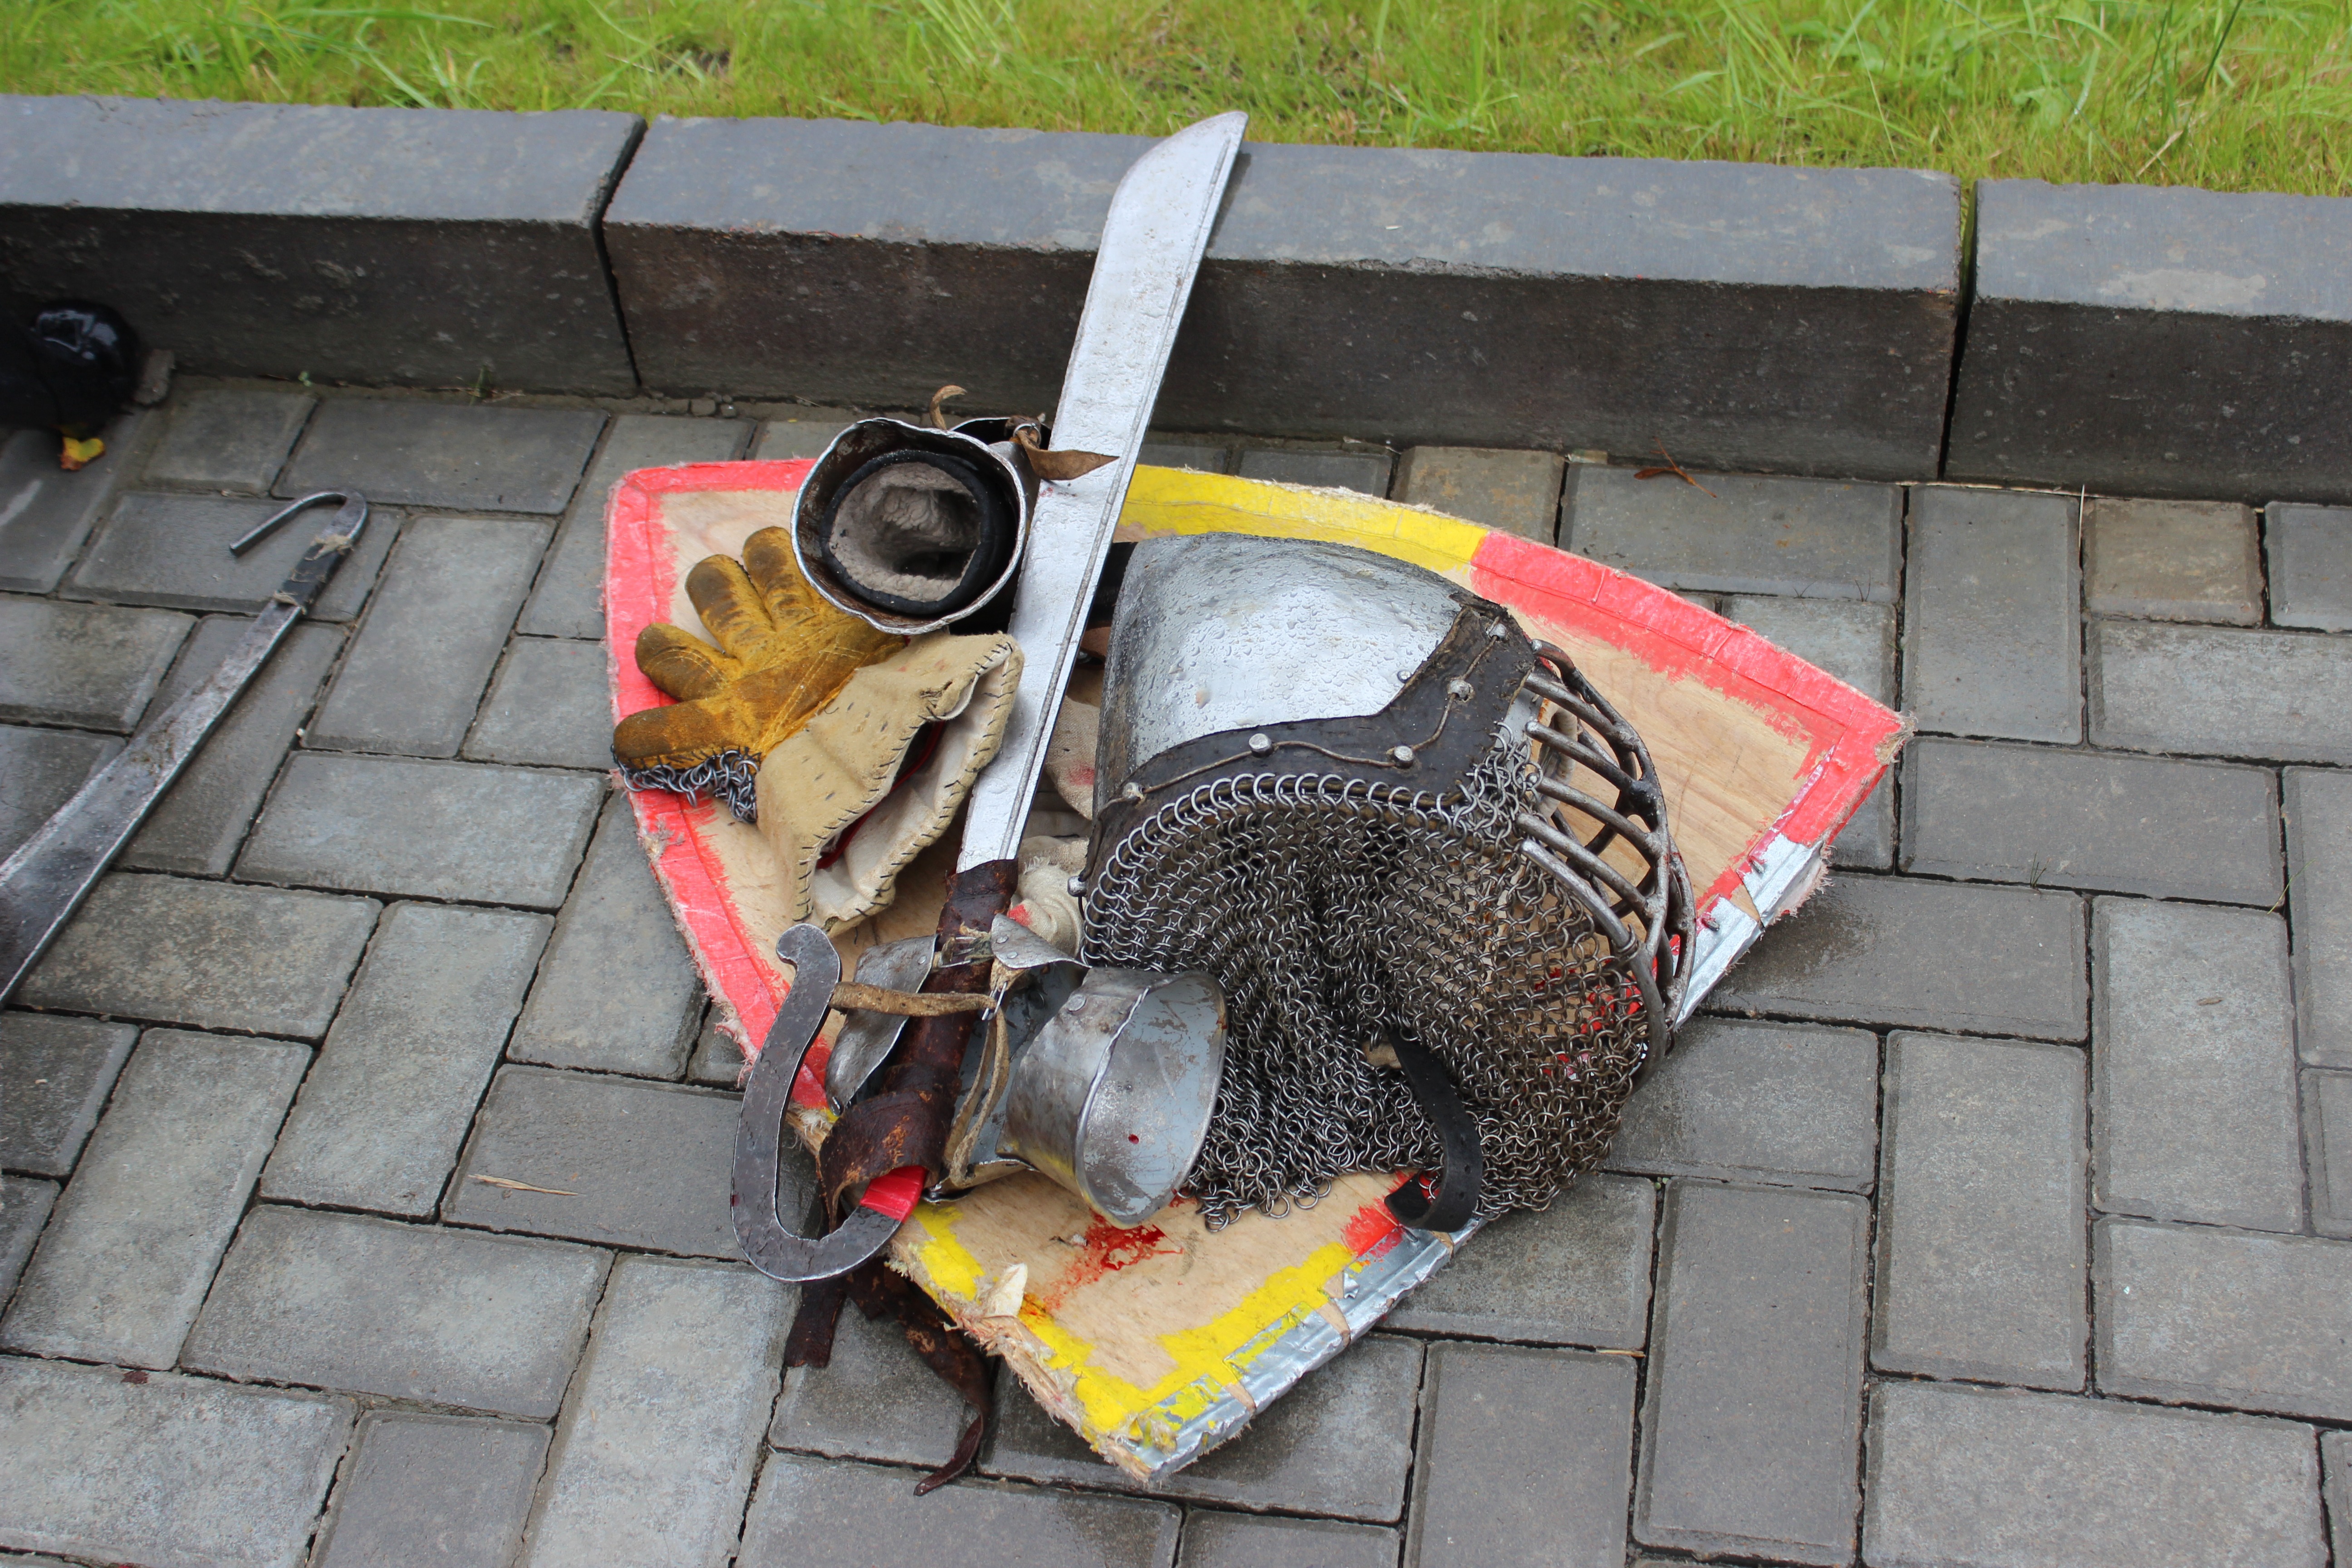
bird, art, weapons, shield, armor